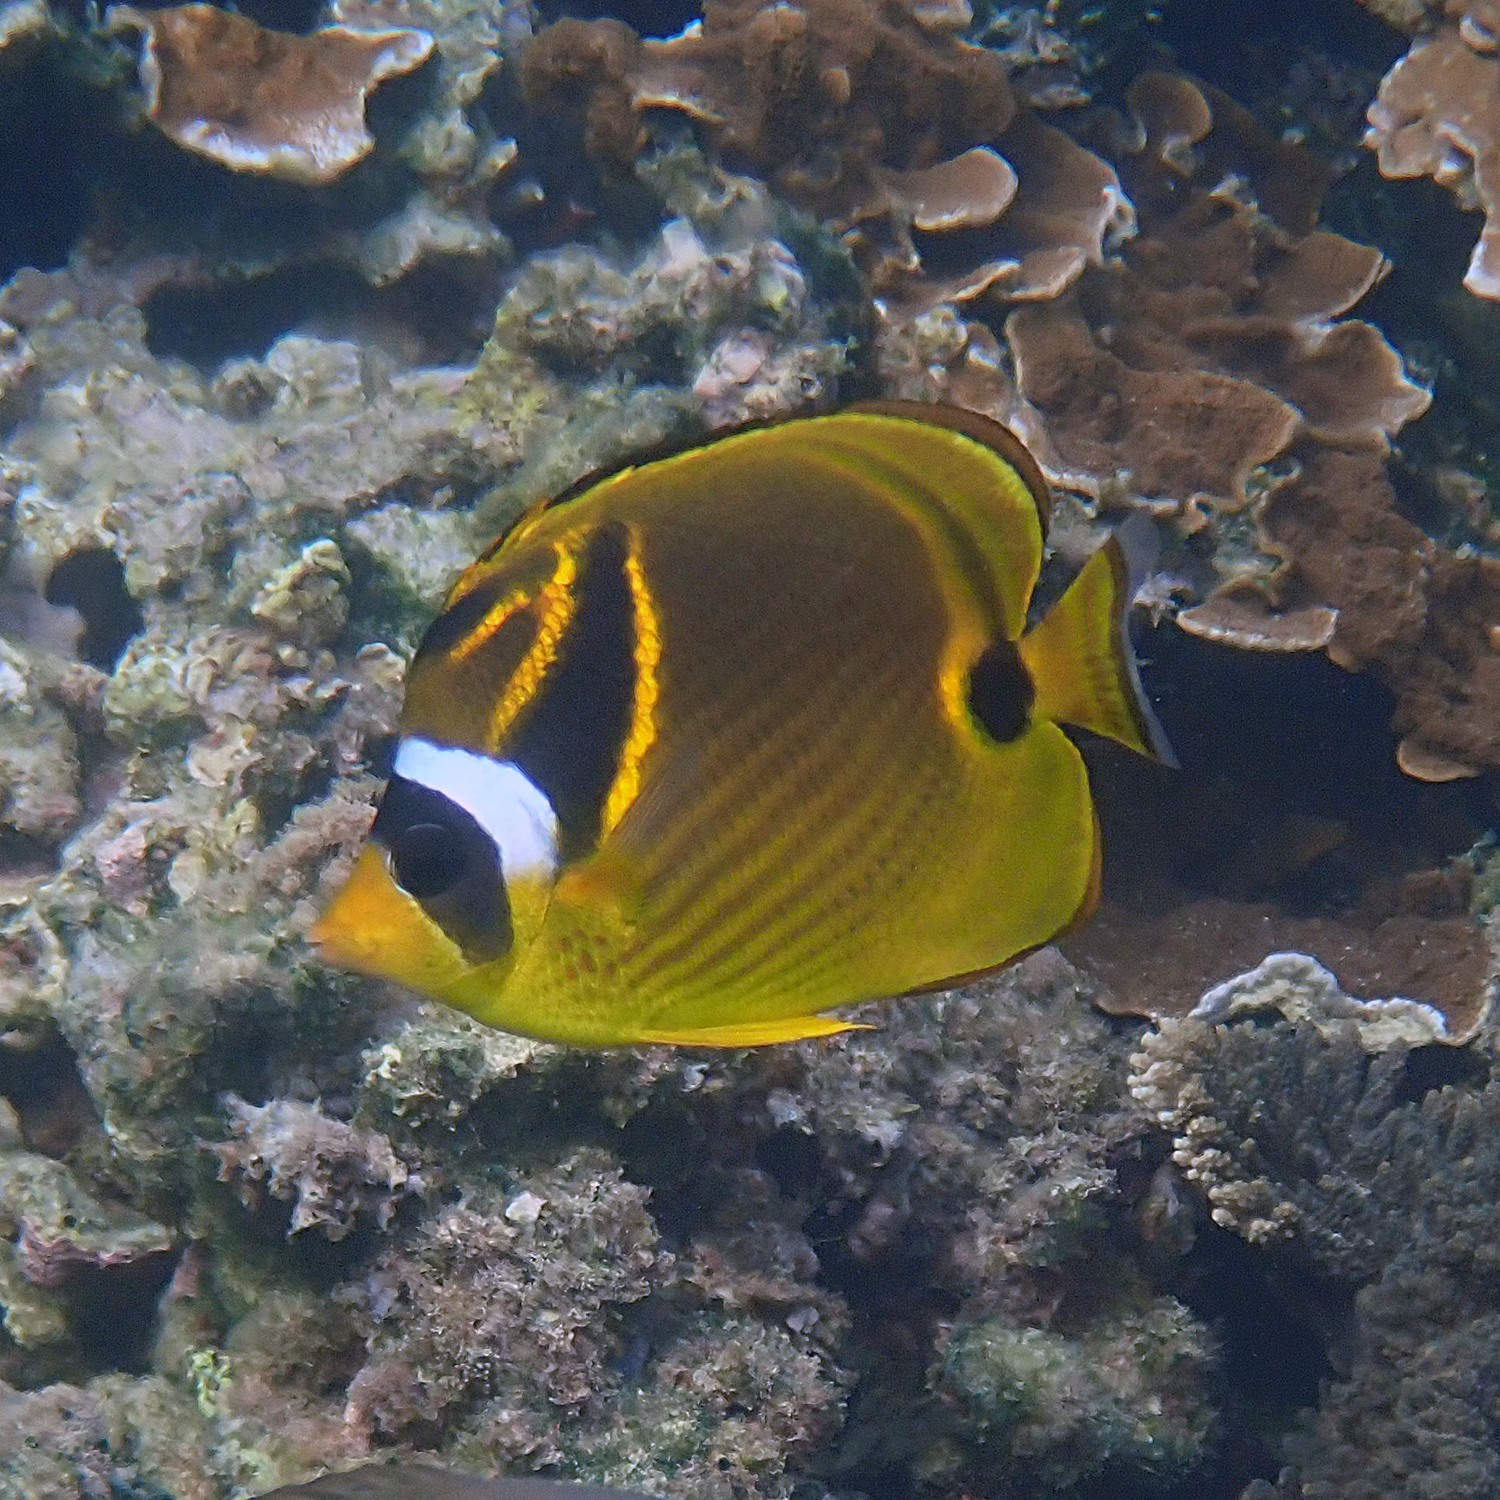
Chaetodon lunula (Raccoon Butterflyfish)